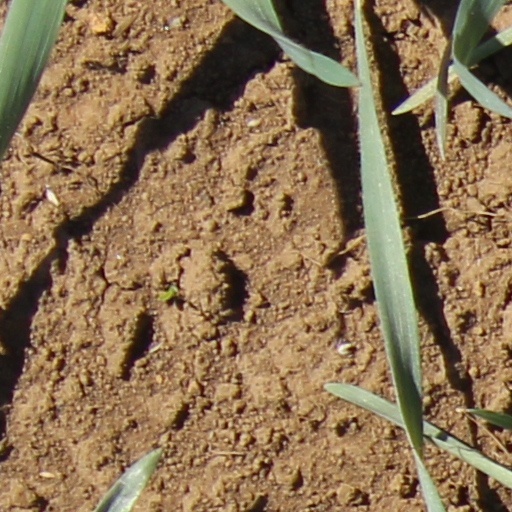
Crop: wheat